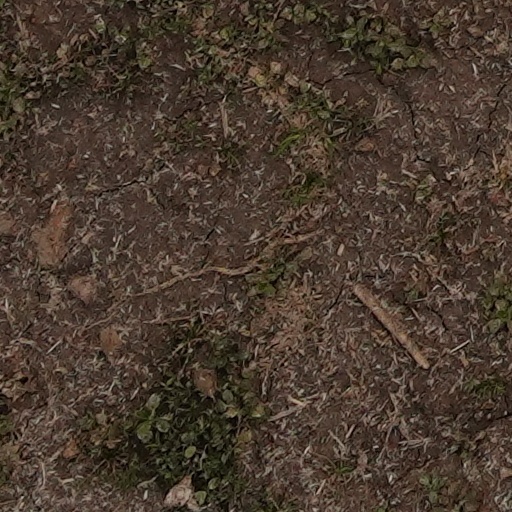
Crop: wheat